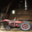
Label: tractor